Durrës-Kukës Highway

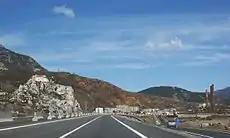
A1 becomes a single carriageway between Milot and Rreshen

In Late June 2024, the Thumanë-Kashar highway opened as part of the Adriatic-Ionian motorway, the segment between Thumanë and Kashar consists of around 20 kilometres (12 mi) long. A total of 2 intersections, 11 bridges and 12 underpasses.